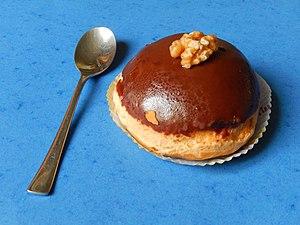
Une «
La noix charentaise est une pâtisserie typiquement charentaise.